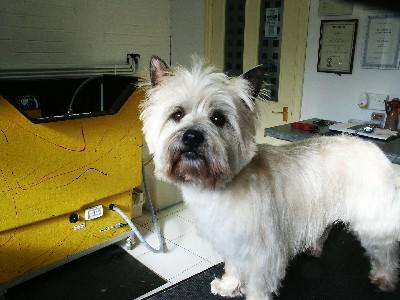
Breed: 203-n000027-Norfolk_terrier